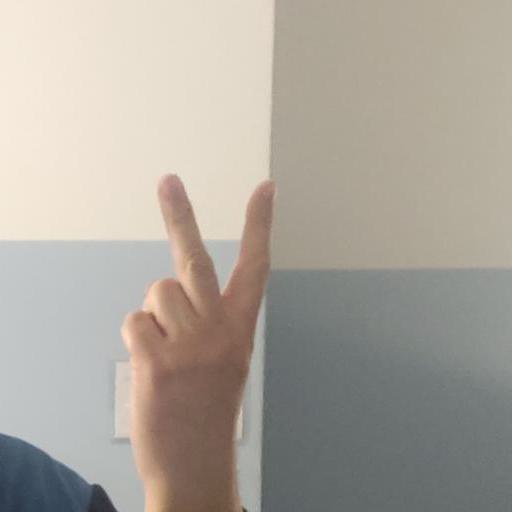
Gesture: peace_inverted